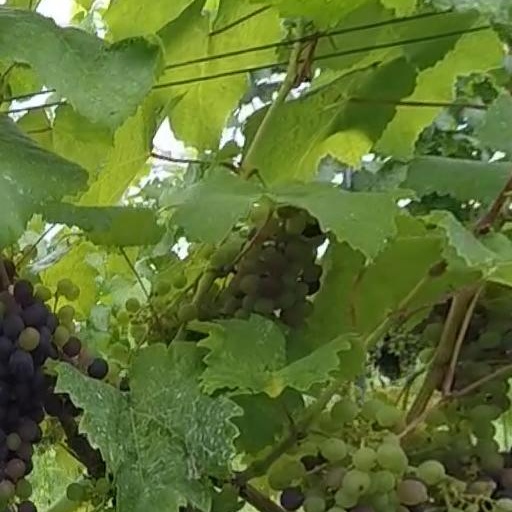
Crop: grape